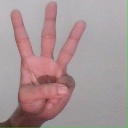
अक्षर: व